John Denham (judge)

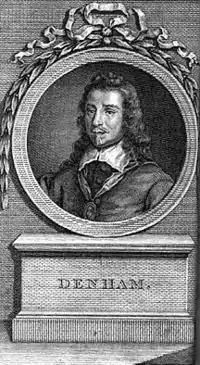
Sir John Denham, poet, the judge's son

John Denham was born in 1559, the second of five sons (and ten daughters) of William Denham (died 1583, and buried at Thorpe, Surrey), and his wife Joan (died 1589). His father was a Warden of the Worshipful Company of Goldsmiths in London, in which capacity he requested the patent granted in 1571 of heraldic arms with crest and supporters, on behalf of the Goldsmiths' Mistery; he later lived at Thorpe. John's elder brother was William, and his sisters were Judith, Sarah and another probably named Joan. John (as of Furnivall's Inn) was admitted to Lincoln's Inn in August 1579. He was called to the Bar in 1587 and became a bencher of Lincoln's Inn in 1603.